Underground construction

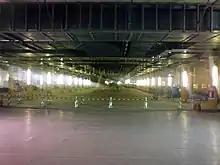
Underground construction in Sapporo, Japan

Underground construction refers to the construction of underground tunnels, shafts, chambers, and passageways. It is also sometimes used to describe the portion of traditional construction that takes place below ground.